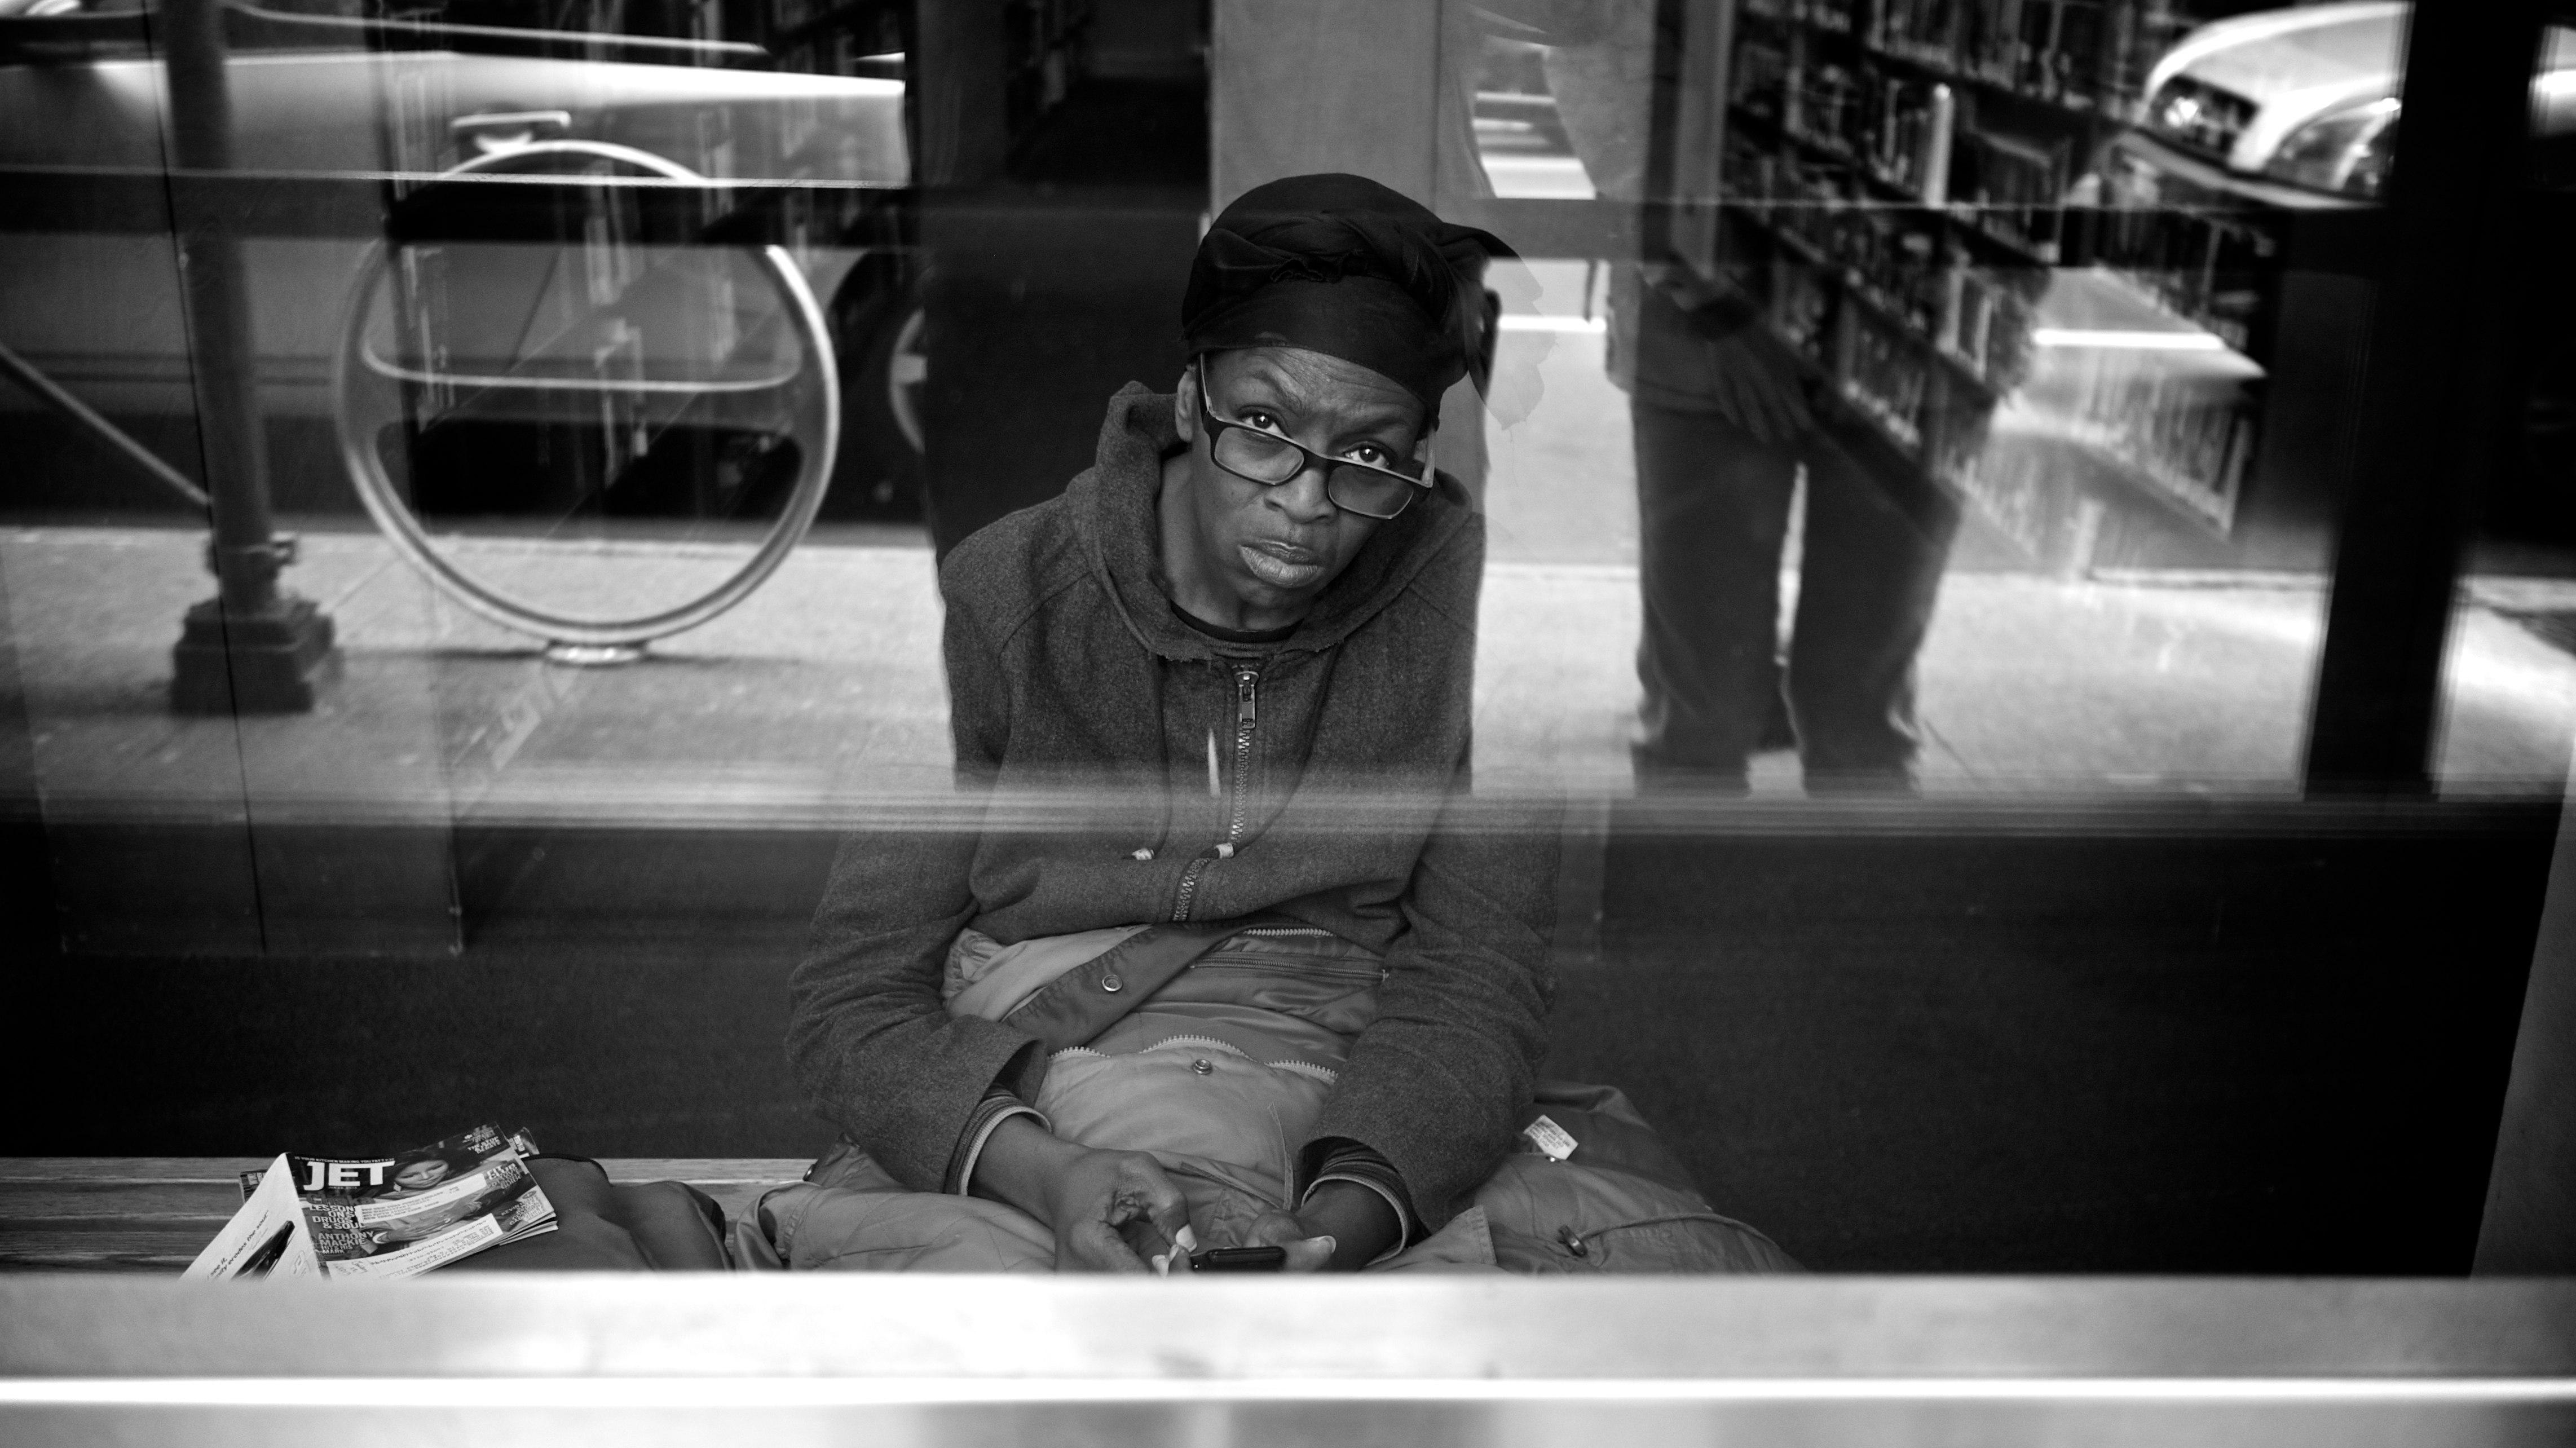
black and white, white, street, photography, ebook, training, black, monochrome, streetphotography, flickr, thomas, video, olympus, photograph, snapshot, omd, fuji, leica, monochrom, leuthard, hcb, thomasleuthard, monochrome photography, film noir